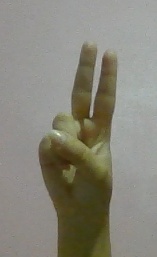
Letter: taa